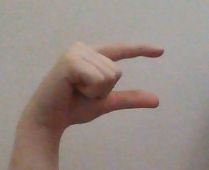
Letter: dal